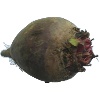
Label: Beetroot 1